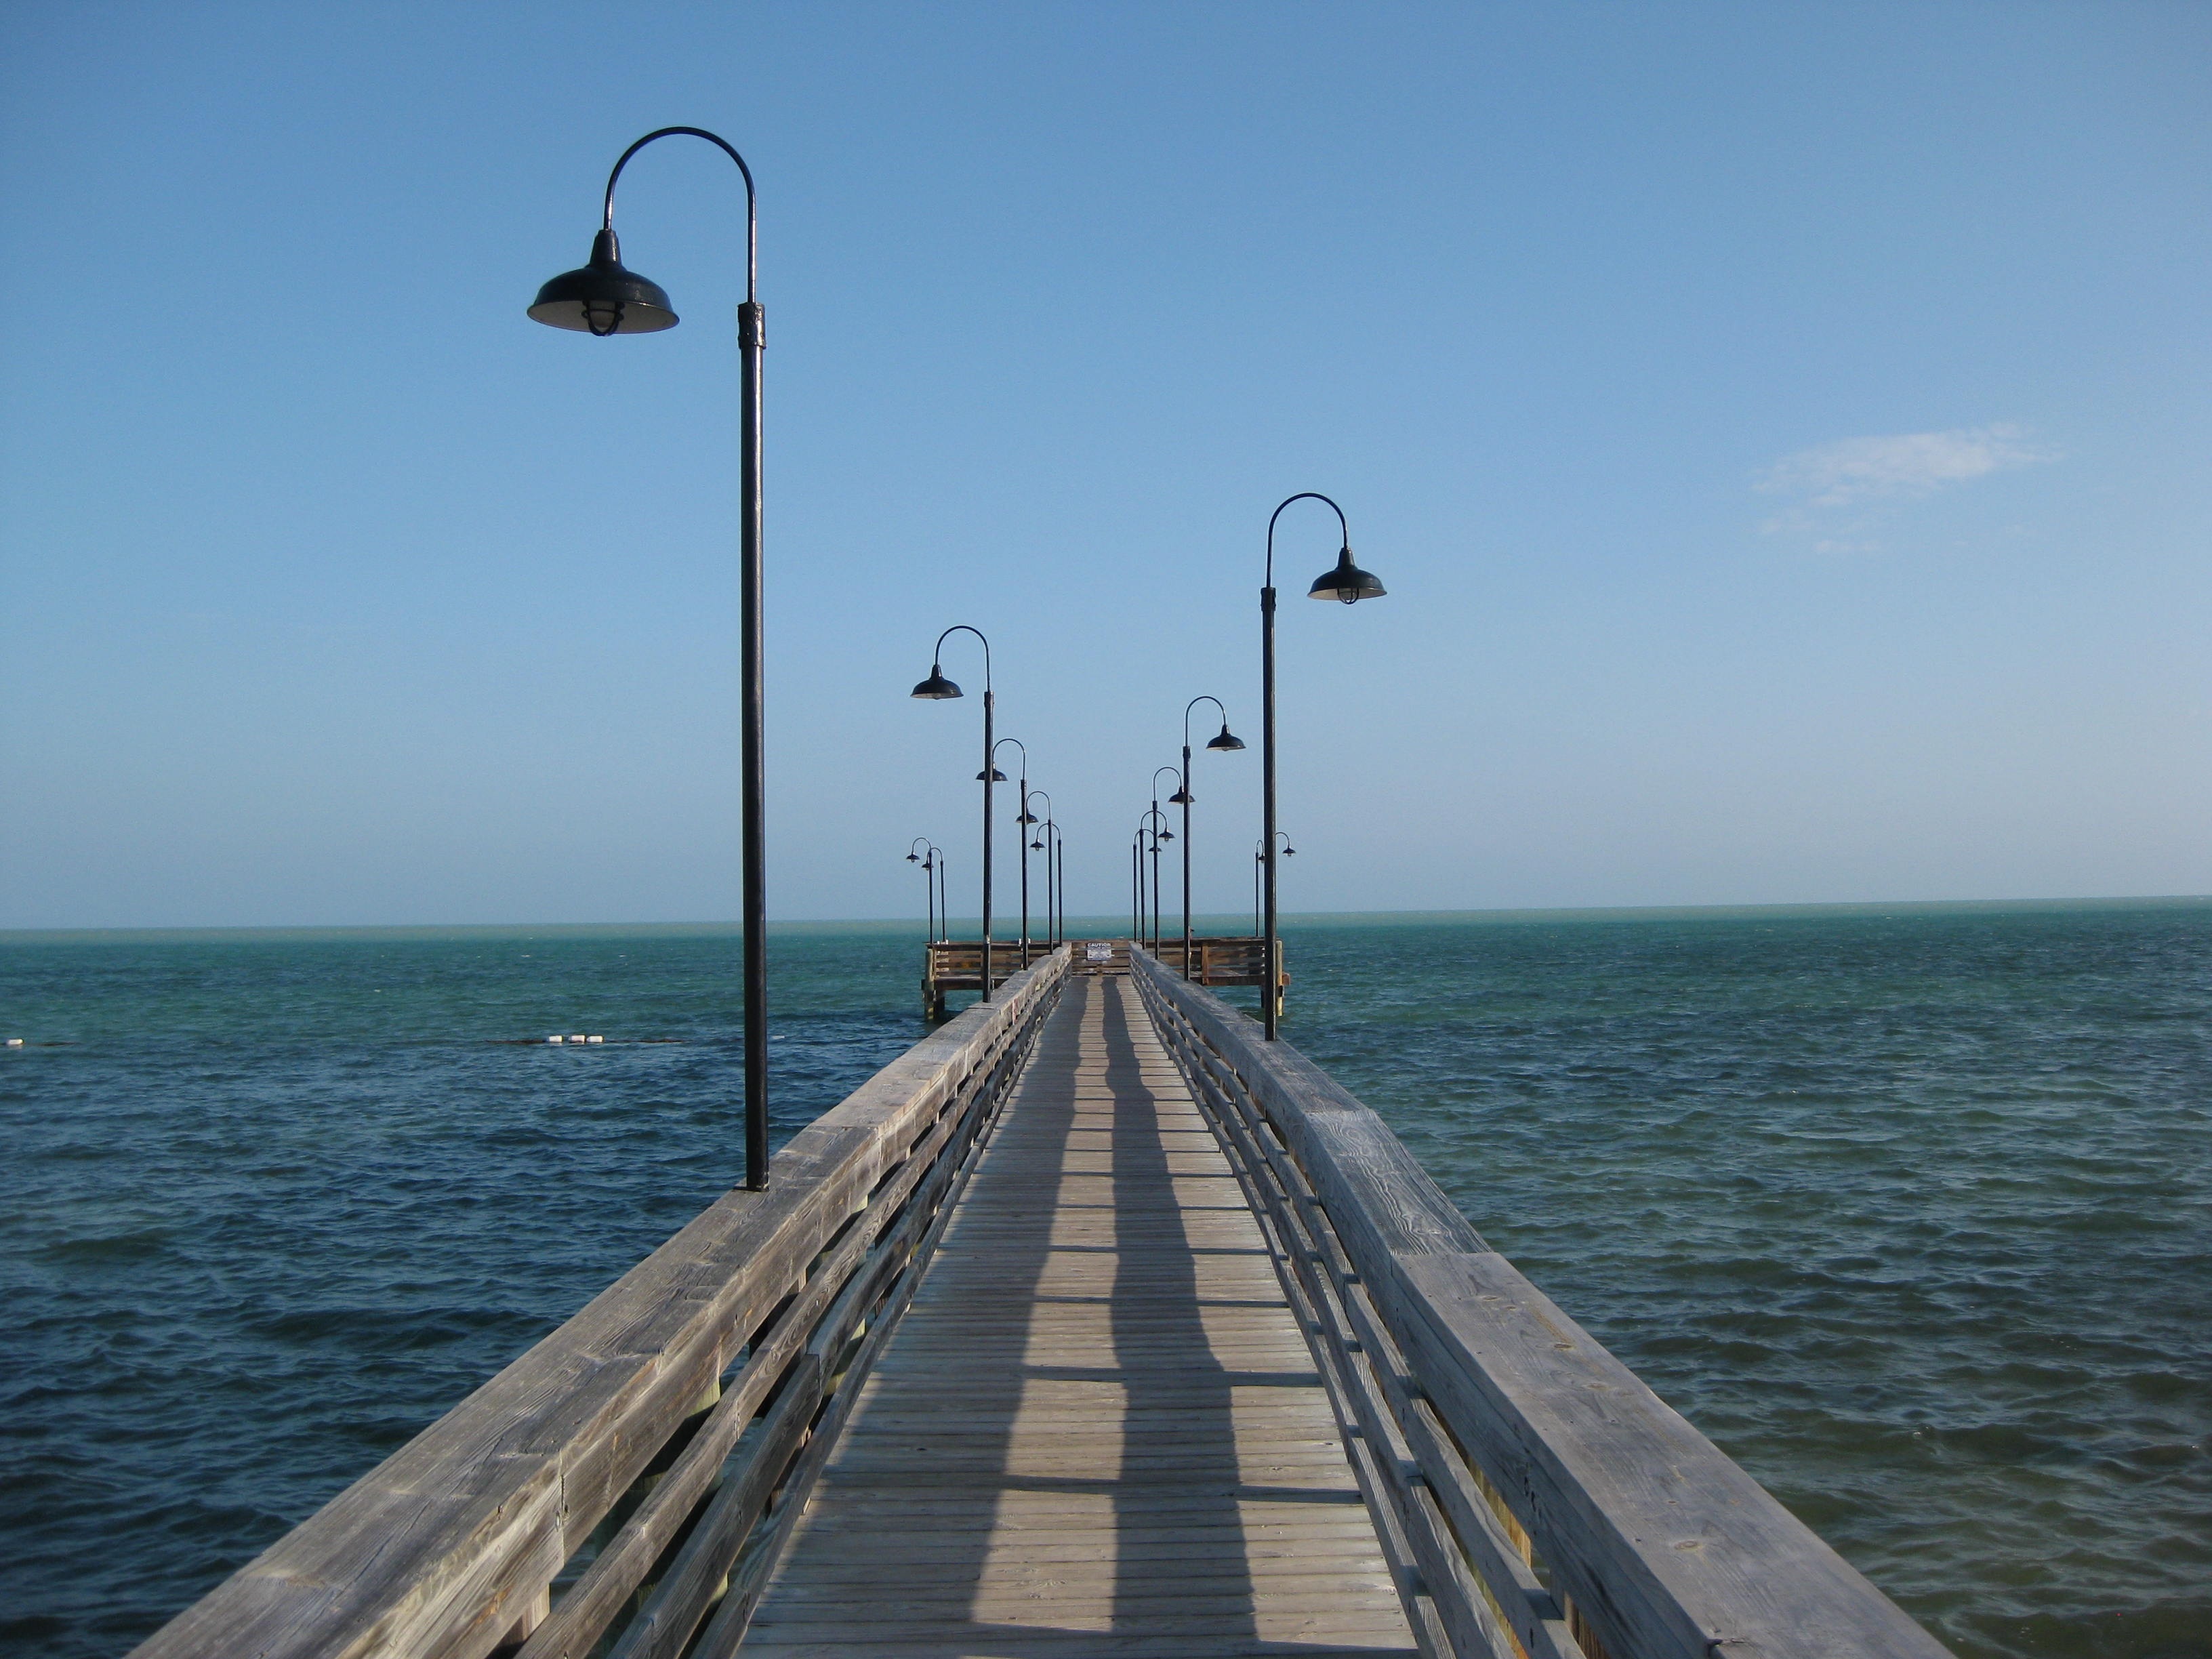
beach, landscape, sea, coast, water, ocean, horizon, sky, boardwalk, sun, bridge, shore, pier, walkway, summer, vacation, travel, tower, scenic, tropical, usa, america, bay, blue, lamp, waterfront, tourism, outdoors, sunny, outside, gulf, getaway, breakwater, florida, destination, foot bridge